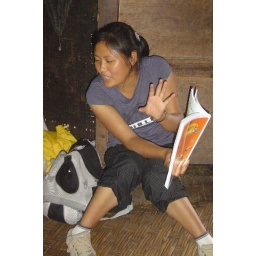
Our mobile library visits the orphans in the villages where is hardly any toy or book to find